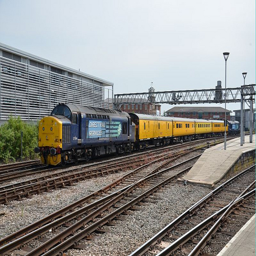
A train is at a rail road crossing.
A train makes a stop a a train station.
A train sits on the tracks in a train yard.
A train on a set of train tracks.
A train on the rail at a train yard.